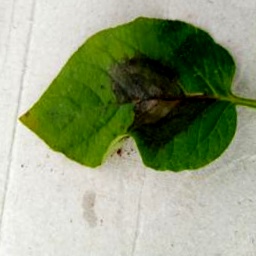
Etiqueta: Late Blight